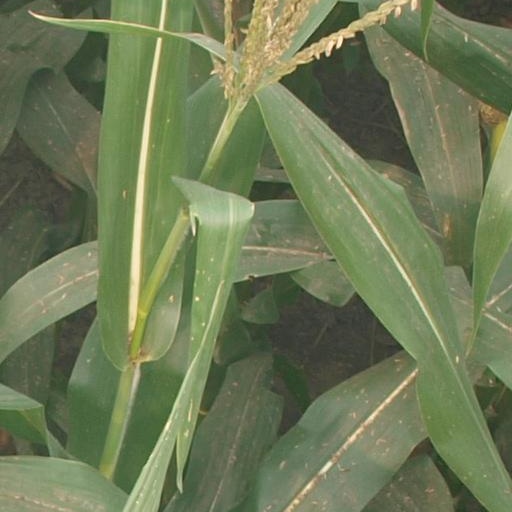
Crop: maize; corn